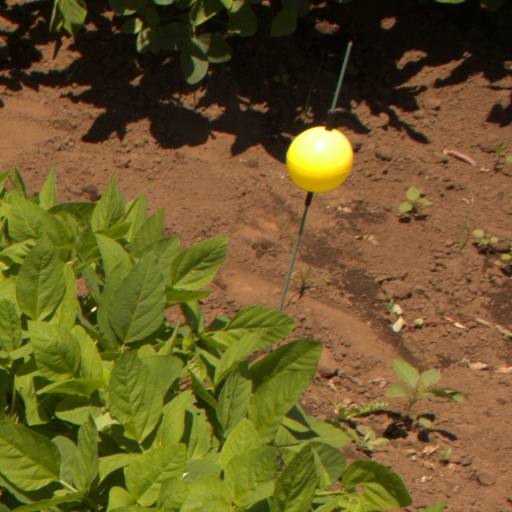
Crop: soybean